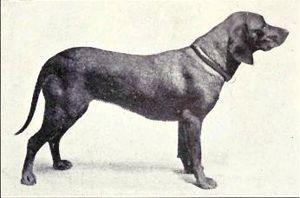
Le chien de recherche au sang de la montagne bavaroise, plus communément appelé chien de rouge de Bavière ou rouge de Bavière, est une race de chiens originaire d'Allemagne. C'est un chien courant de taille moyenne, construit pour être musclé et léger, à la robe fauve. Issu du chien de rouge de Hanovre, c'est un chien de chasse essentiellement utilisé comme chien de recherche au sang en terrain montagneux.